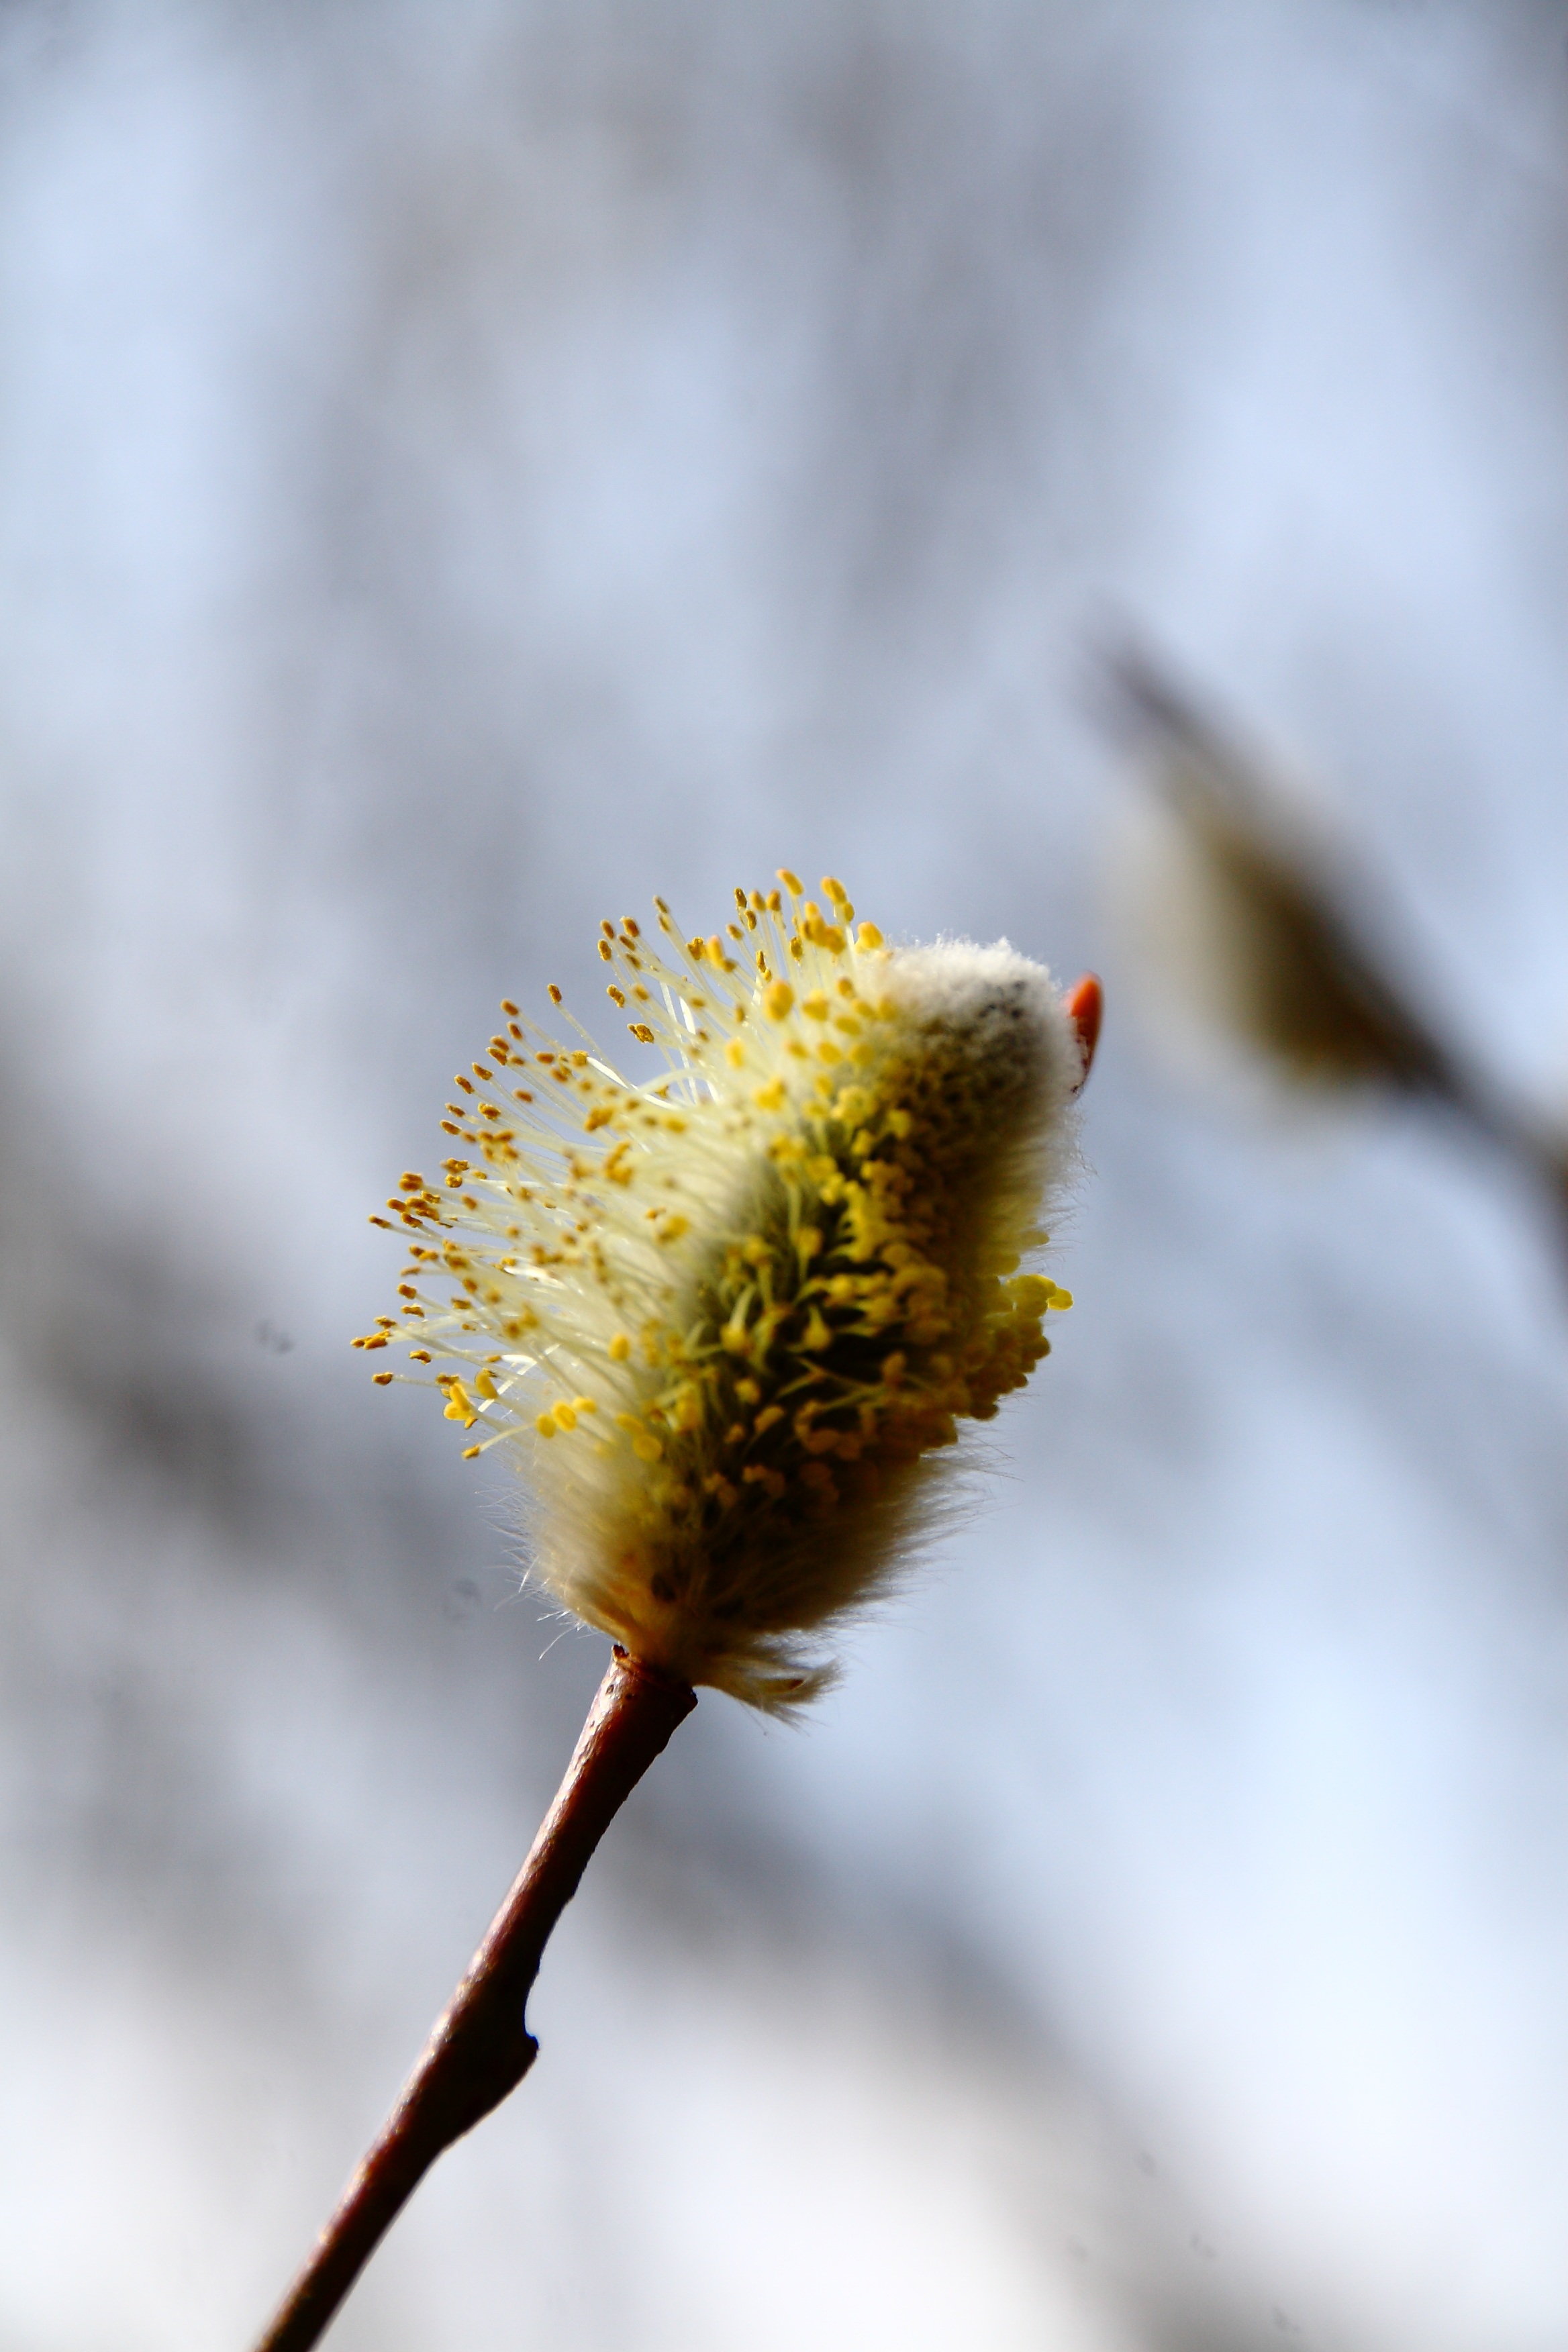
tree, nature, branch, blossom, plant, photography, sunlight, leaf, flower, petal, bloom, pollen, spring, autumn, botany, yellow, close, flora, season, wildflower, close up, branches, bud, macro photography, signs of spring, palm kitten, pussy willow, plant stem, thorns spines and prickles